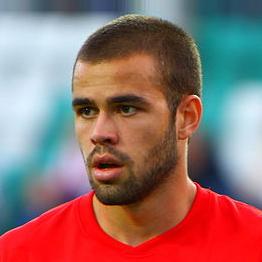
Age: 18